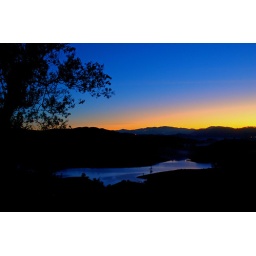
A view from the red hill tea estate, near emerald reservoir, ooty.